Francesco di Giorgio Martini

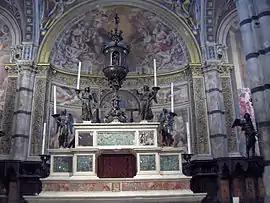
Altar at the Opera del Duomo in Siena. The angel candelabras are the work of Francesco di Giorgio.

Letters from 1485 reveal that the Sienese government wrote to Francesco di Giorgio to request that he return to his native city and embark on the design and construction of public buildings. He did return to the city in 1486 and began receiving an annual salary of 800 florins for his position as official city engineer in which he would inspect all engineering projects throughout Siena. Di Giorgio also completed artistic projects for the city, such as the candle-holding angel sculptures which he contributed to the altar at the Opera del Duomo.